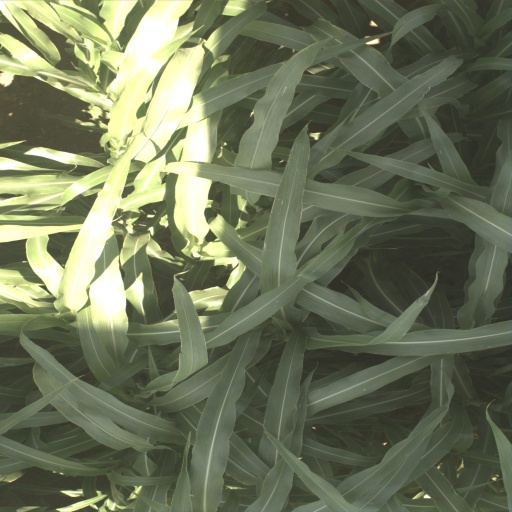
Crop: sorghum